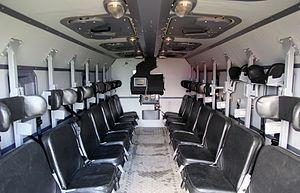
Le KamAZ Typhoon ou KamAZ-63968 est un véhicule de transport de troupes blindé russe.